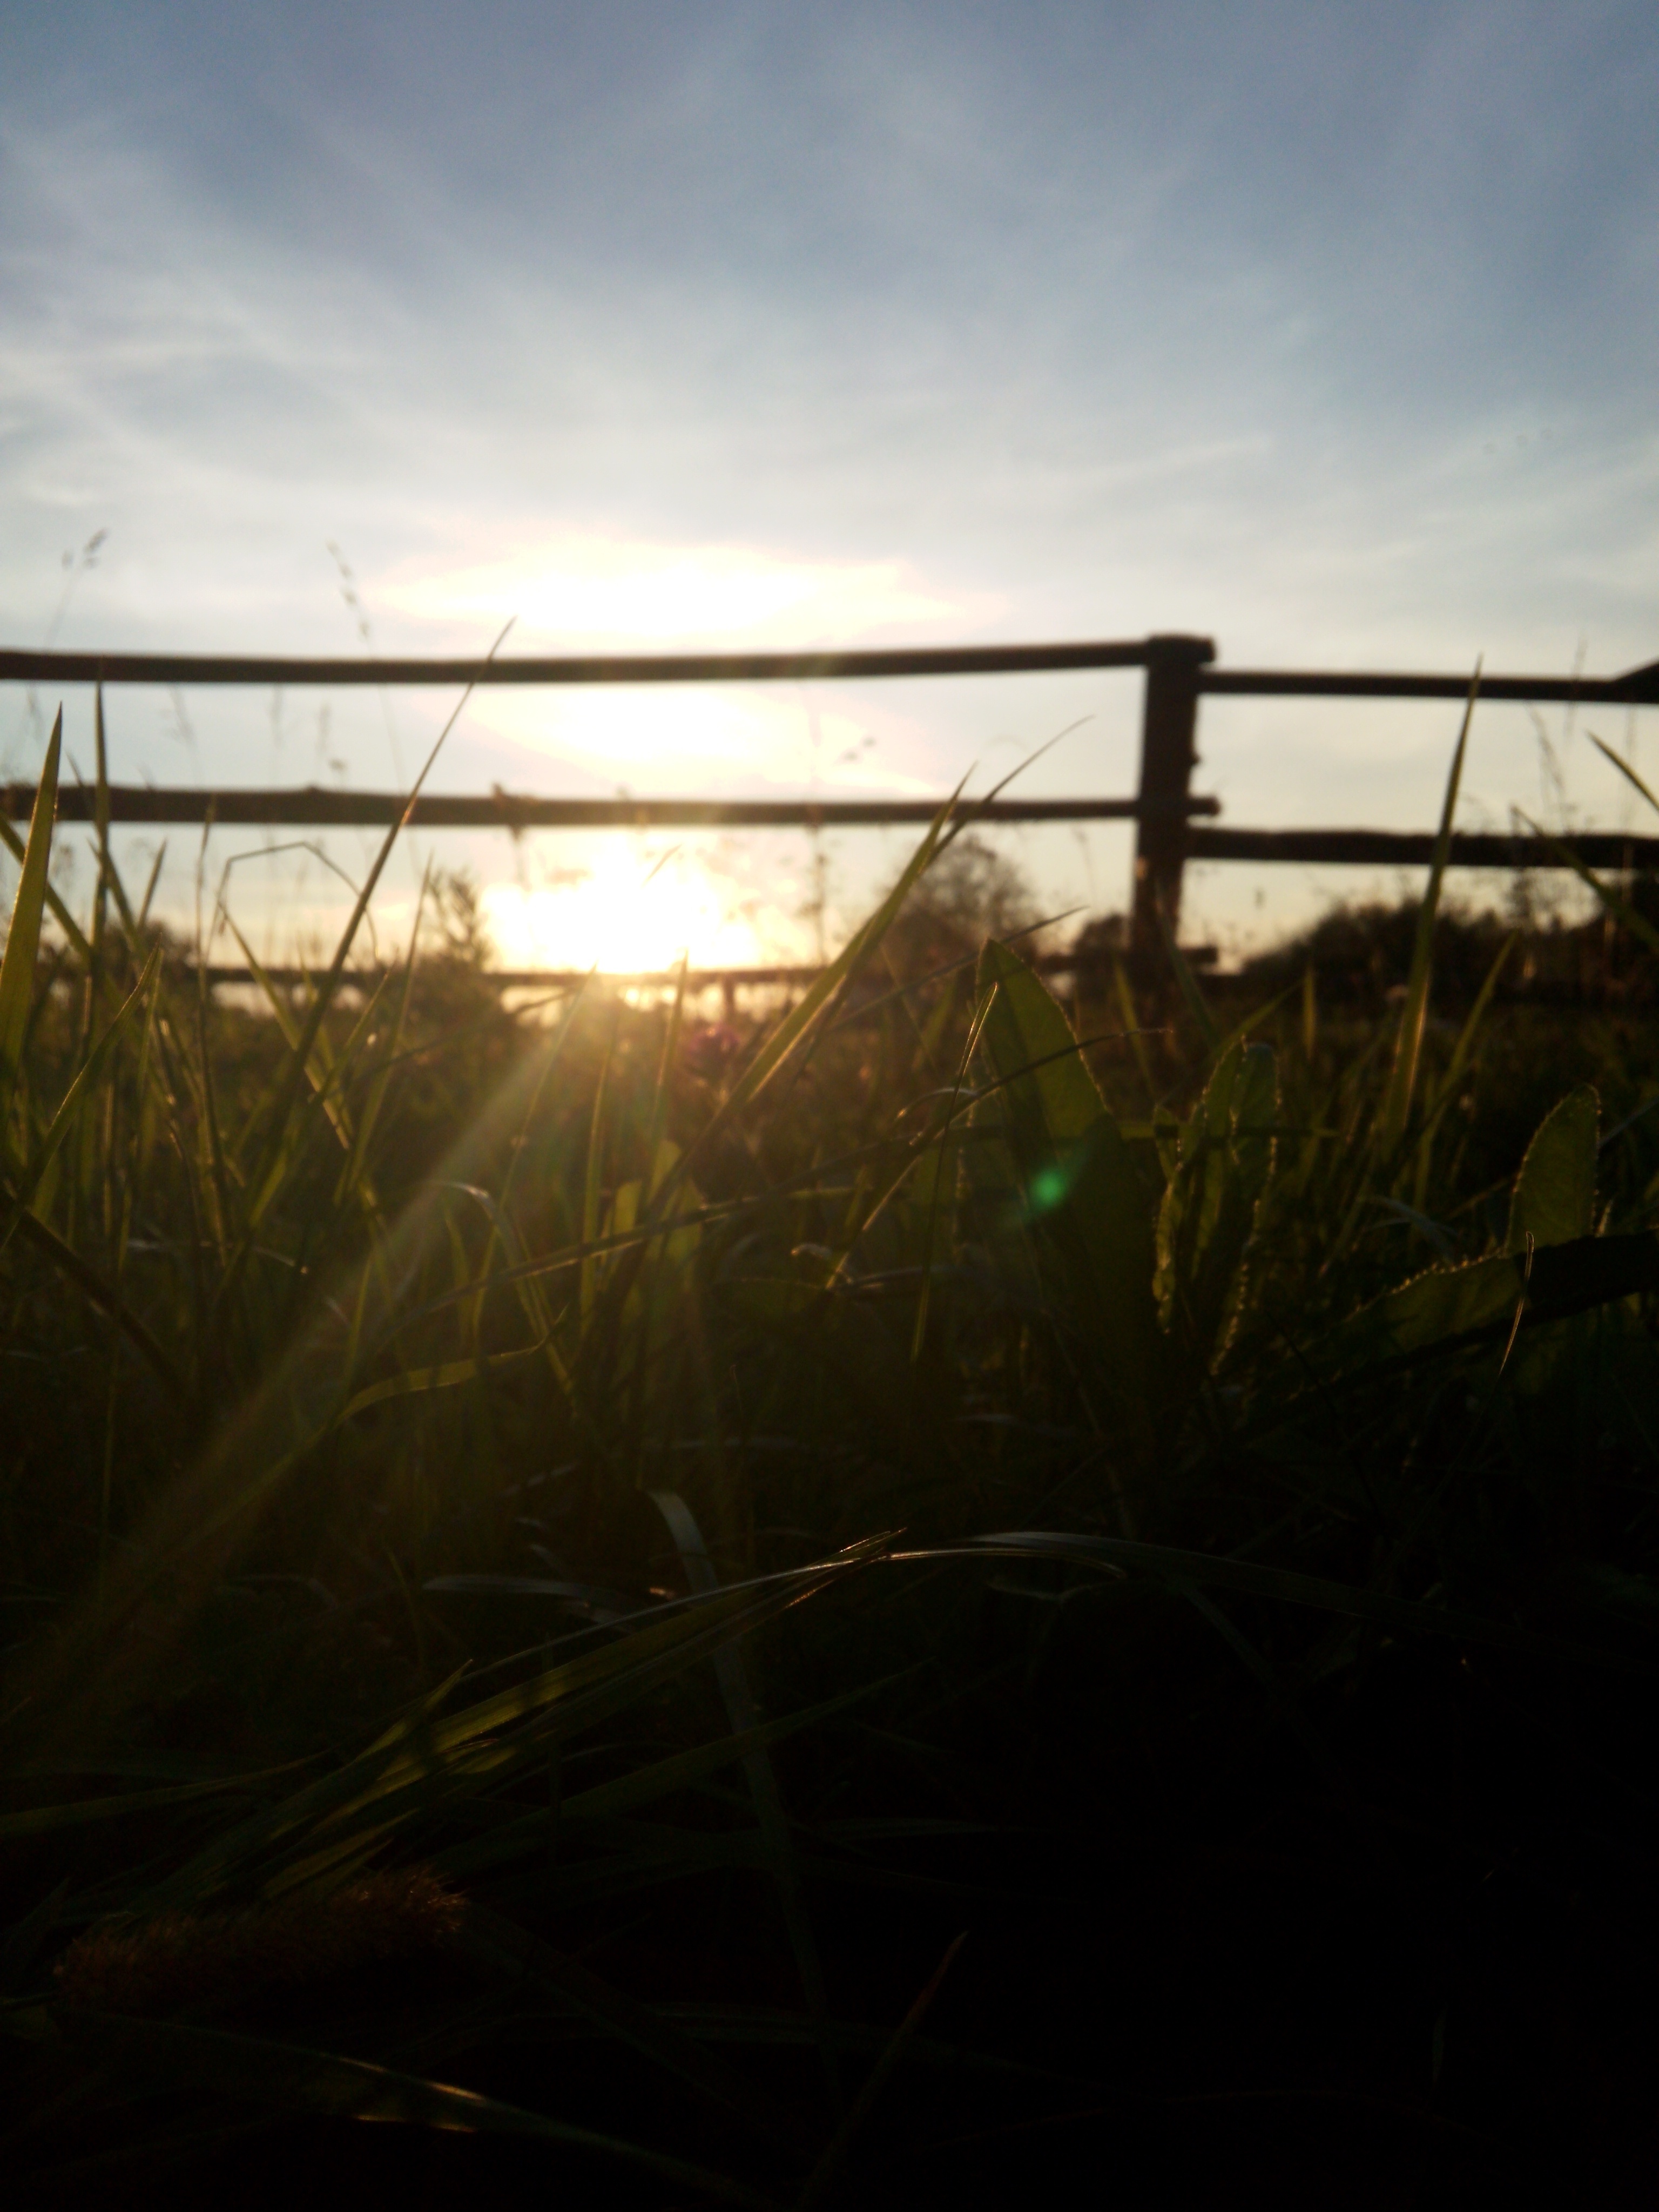
nature, grass, light, cloud, sky, sun, sunrise, sunset, sunlight, morning, dusk, evening, reflection, darkness